Gérard Mannoni

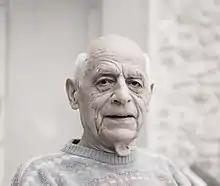
Gérard Mannoni

Born in Bastia, Mannoni spent his childhood in Paris. He studied at the École des Métiers d'Art, the École nationale supérieure des beaux-arts, the Académie Julian, and the Académie de la Grande Chaumière. He worked in the workshops of Marcel Gimond, Hubert Yencesse, and Ossip Zadkine.